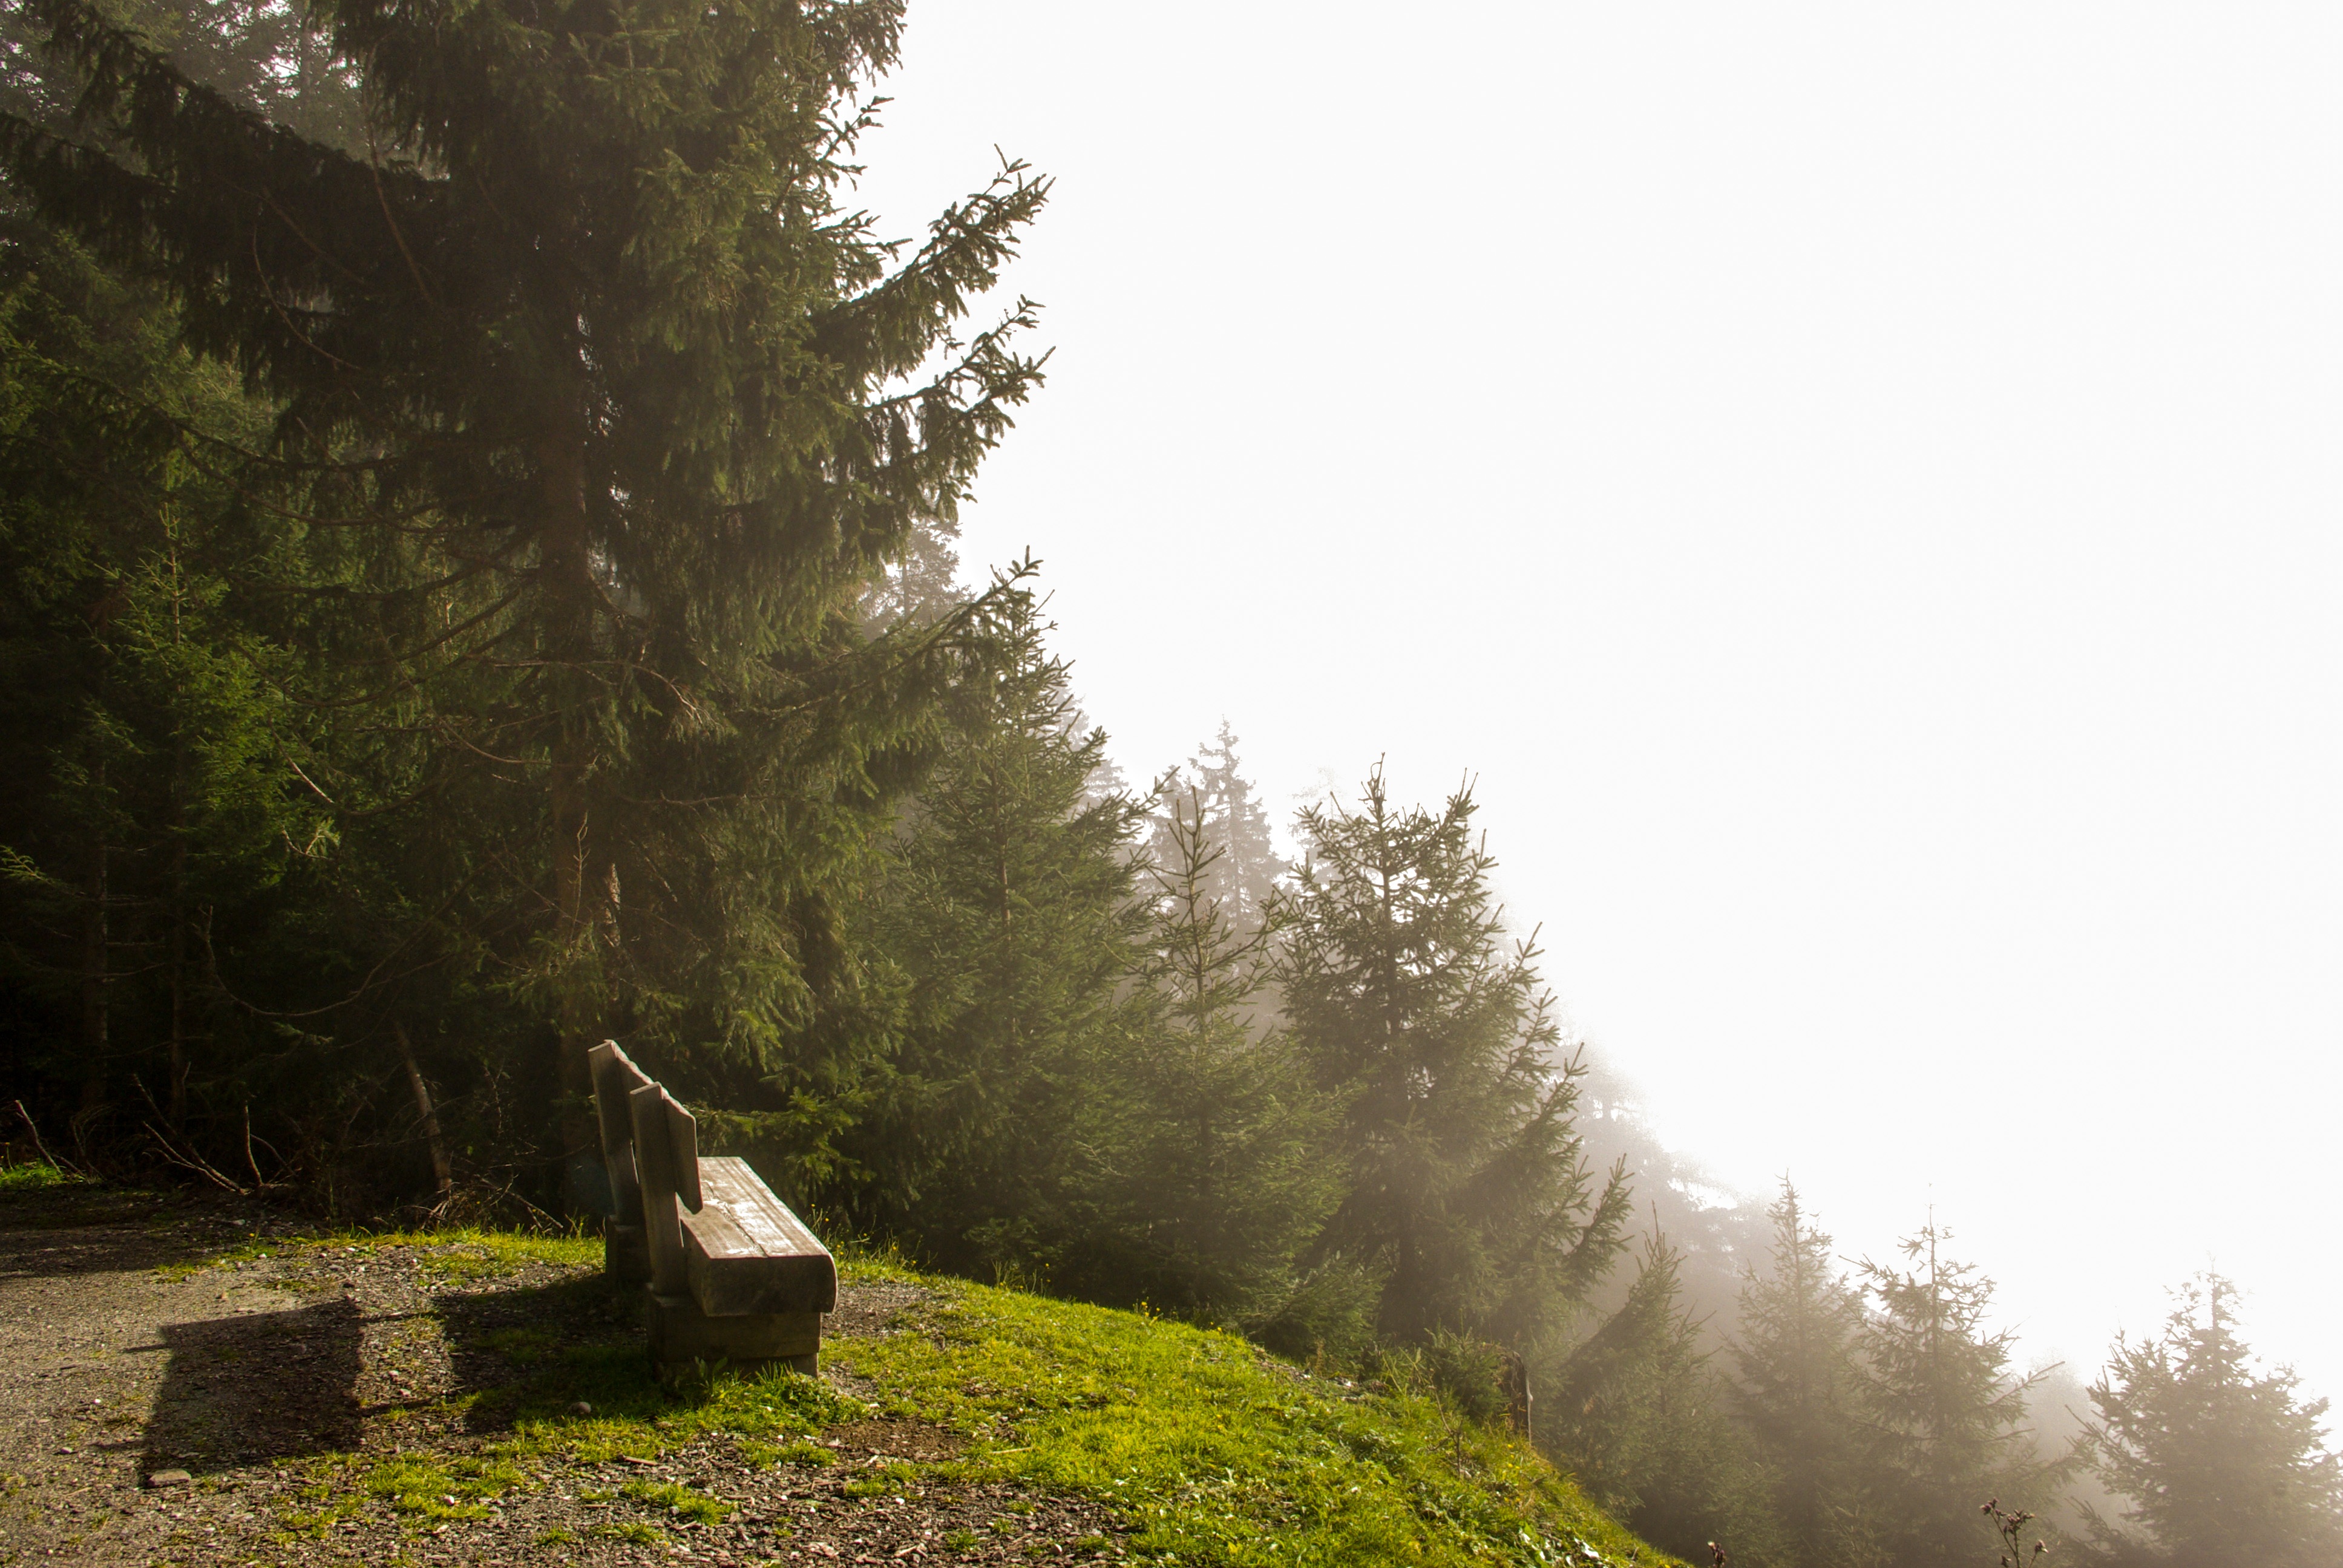
landscape, tree, nature, forest, grass, plant, fog, meadow, sunlight, morning, leaf, hill, green, autumn, bank, mood, peaceful atmosphere, rural area, edge of the woods, atmospheric phenomenon, woody plant